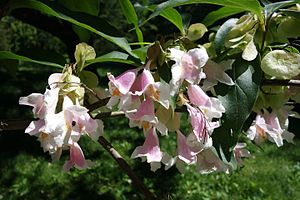
Skjold-dipelta
skjold-dipelta (Dipelta floribunda)